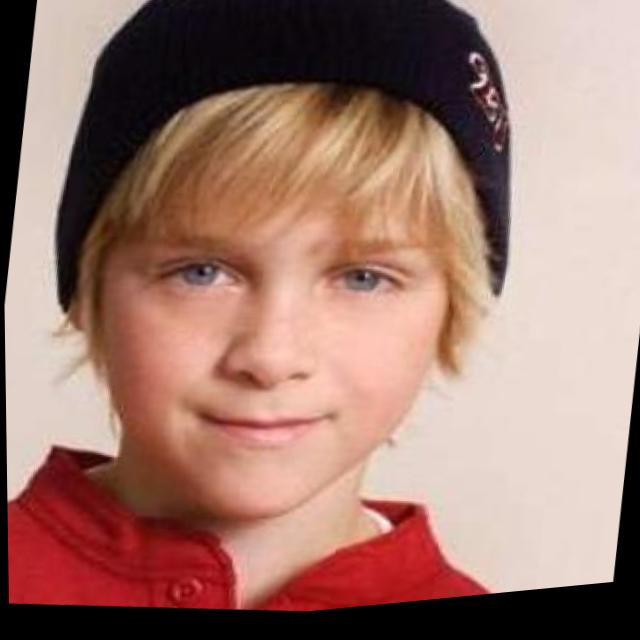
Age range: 0-12